Russell Hamilton McBean

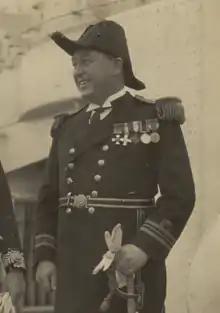
McBean, when serving as Lieutenant-Commander, Royal Navy

Captain Russell Hamilton McBean DSO DSC (3 March 1894 – 30 September 1963) was an officer in the Royal Navy and was one of the men who took part in the Raid on Kronstadt in August 1919.